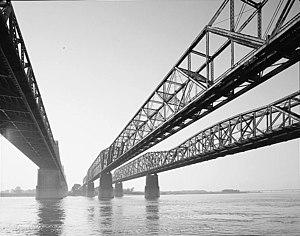
Ce qui suit est la liste des Historic Civil Engineering Landmarks, c'est-à-dire la liste des monuments historiques de génie civil, établie aux États-Unis par l' American Society of Civil Engineers depuis qu'elle a commencé le programme en 1964. Cette désignation est accordée à des projets, des structures et des sites situés aux États-Unis et dans le reste du monde. À compter de 2013, il y a plus de 260 éléments dans cette liste.